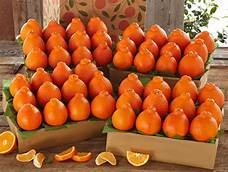
Label: mandarine